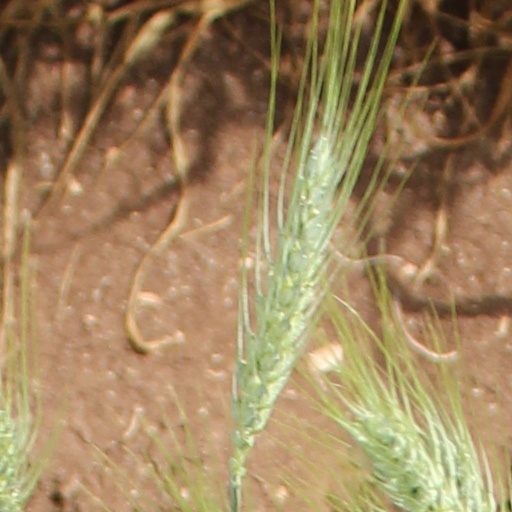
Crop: wheat